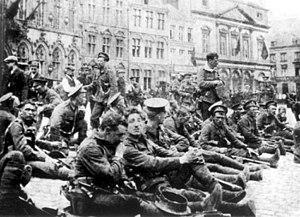
Mons est une ville francophone de Belgique située en région wallonne. Ancienne capitale des comtes de Hainaut, chef-lieu de la province de Hainaut, ville principale de l’arrondissement de Mons, elle est le siège d’une des cinq cours d’appel du pays. La population montoise est de 95 334 habitants en 2018 et son agglomération contient 258 490 habitants.
Il s'agit de l'ordre de bataille du British Expeditionary Force envoyé en France en août et septembre 1914 au début de la Première Guerre mondiale. Cet ordre de bataille comprend toutes les unités de combat, y compris le Génie militaire et l'artillerie, mais pas les unités médicales, logistiques et de transmissions.
La bataille de Mons est une bataille qui oppose le Corps expéditionnaire britannique à la Iʳᵉ armée allemande du général Alexander von Kluck le 23 août 1914. Il s'agit du dernier affrontement de la bataille des Frontières, et le premier impliquant des troupes britanniques sur le sol européen depuis la guerre de Crimée en 1856.
La British Expeditionary Force, ou en français le Corps expéditionnaire britannique, est un corps expéditionnaire britannique envoyé pour participer aux combats en France et en Belgique à la suite du déclenchement de la Première Guerre mondiale.